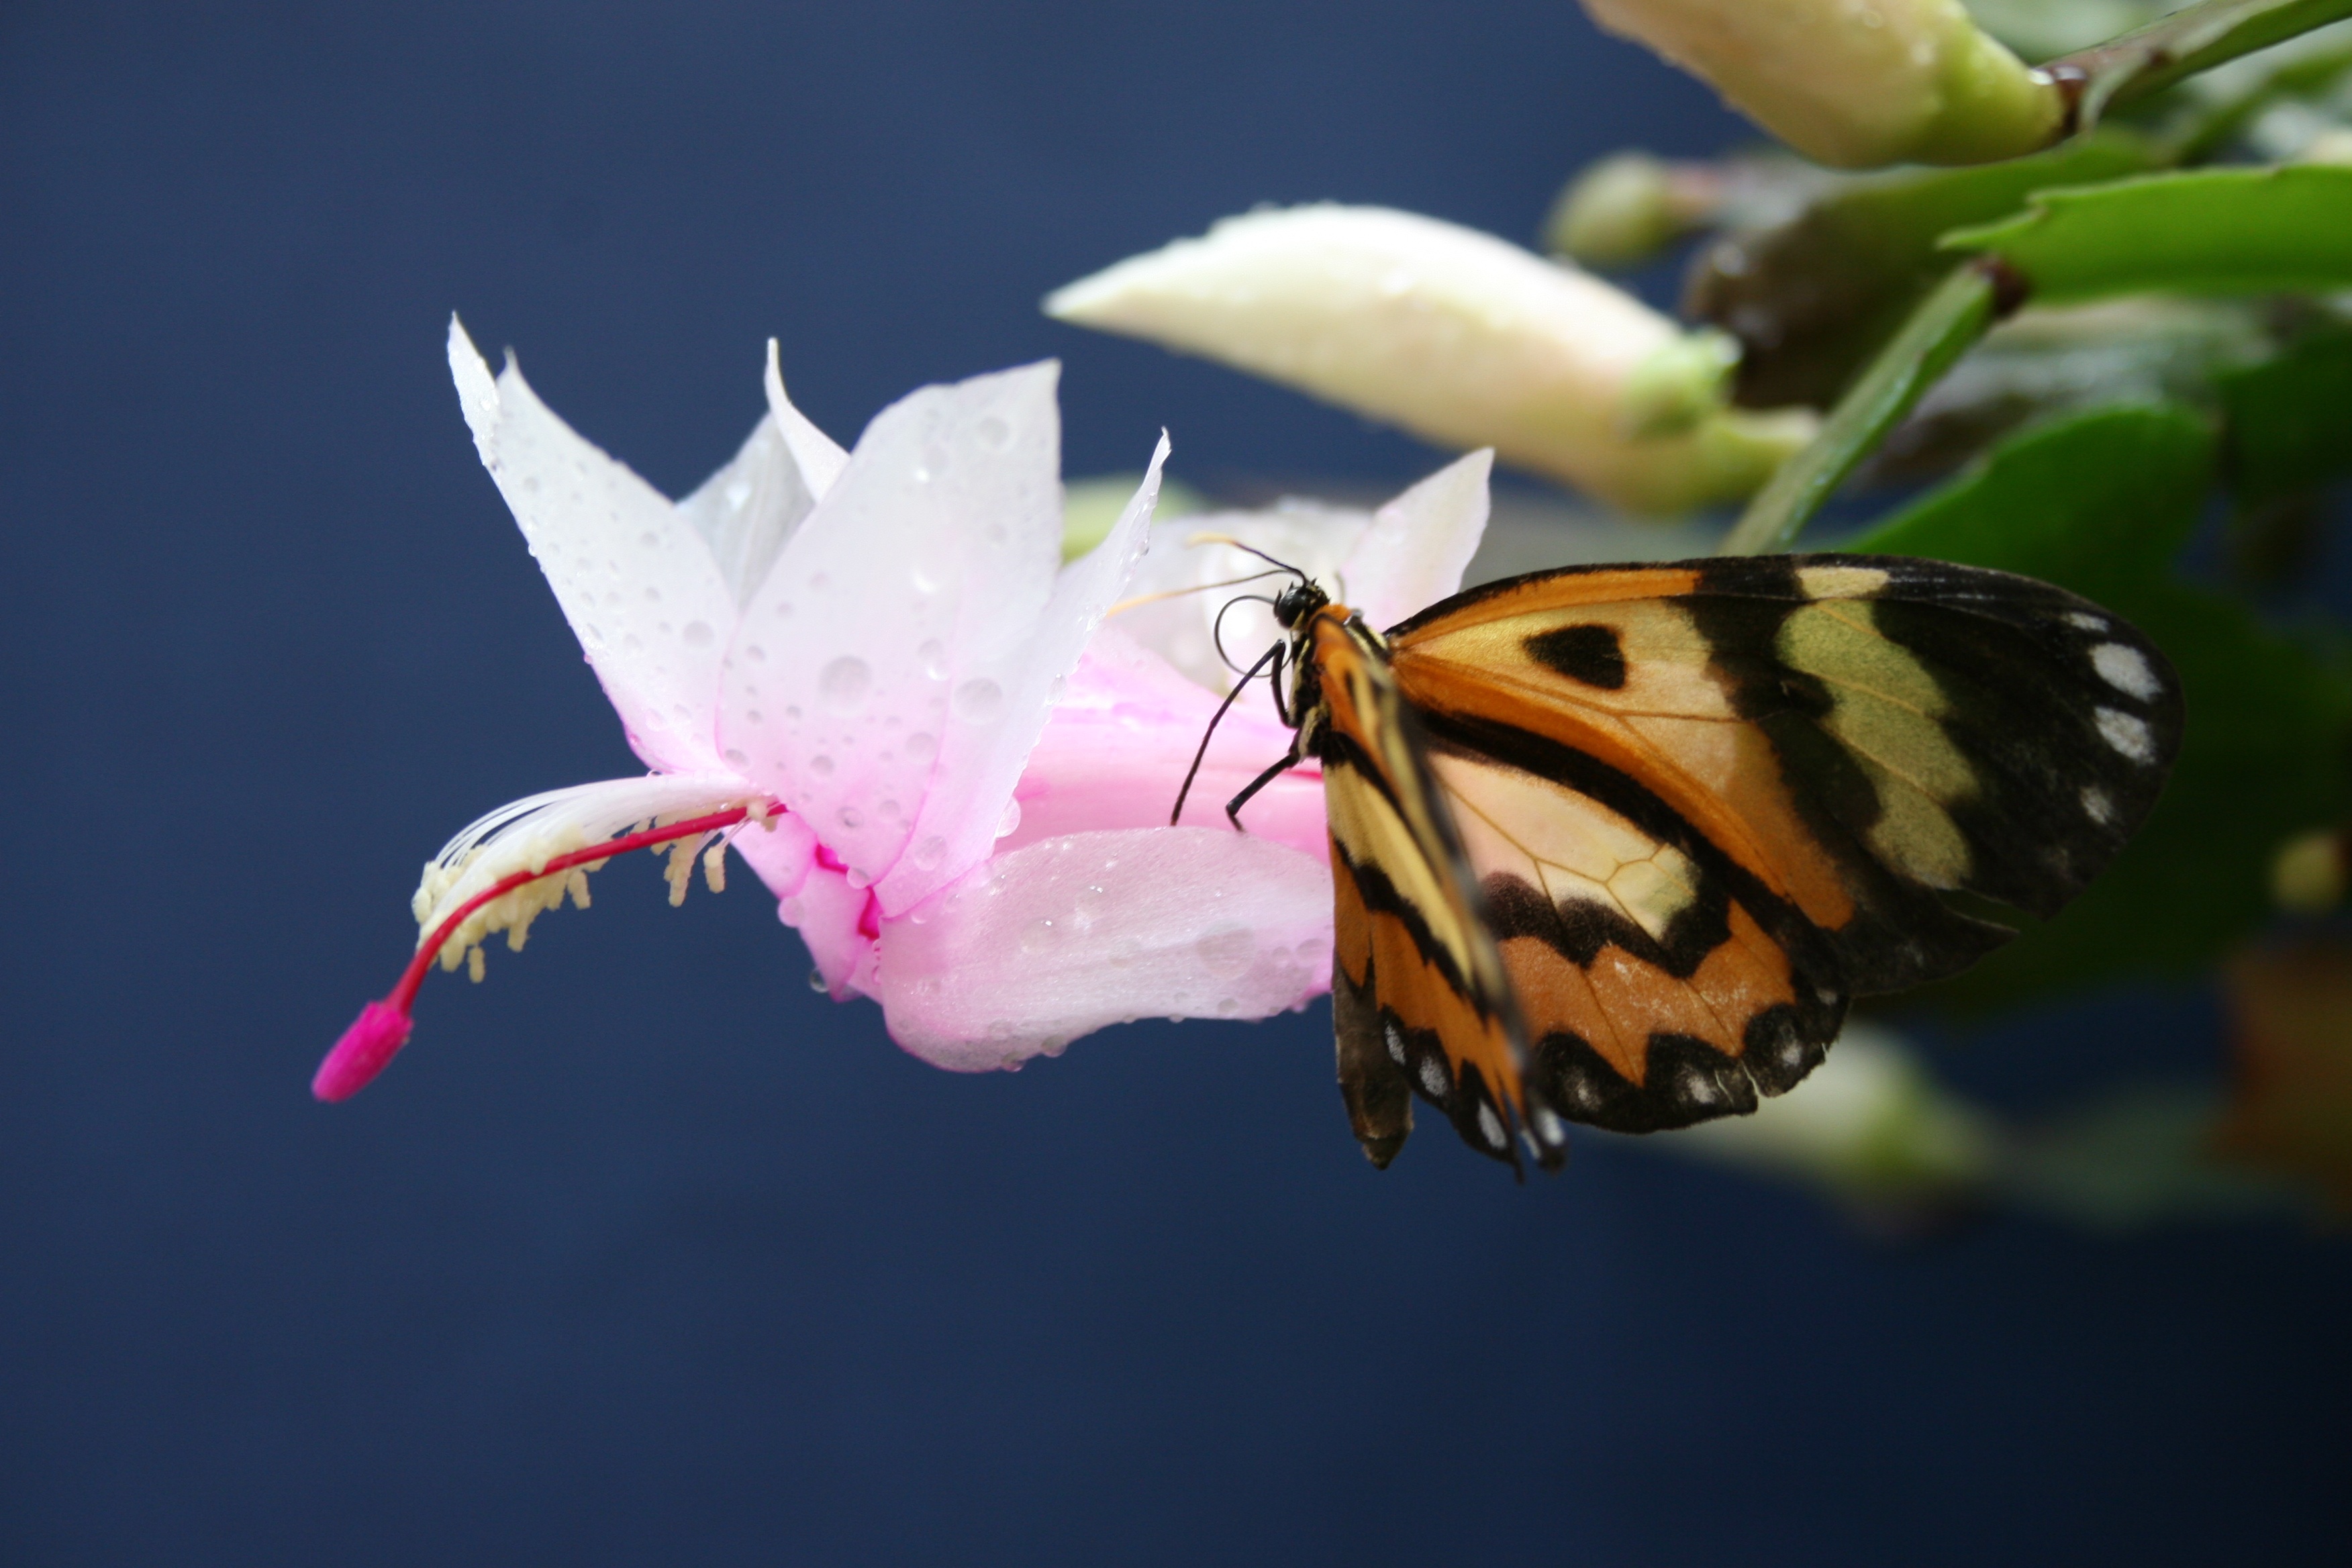
nature, wing, plant, photography, leaf, flower, petal, insect, butterfly, garden, flora, fauna, invertebrate, orchid, close up, nectar, macro photography, arthropod, pollinator, moths and butterflies